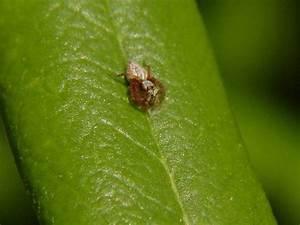
spider